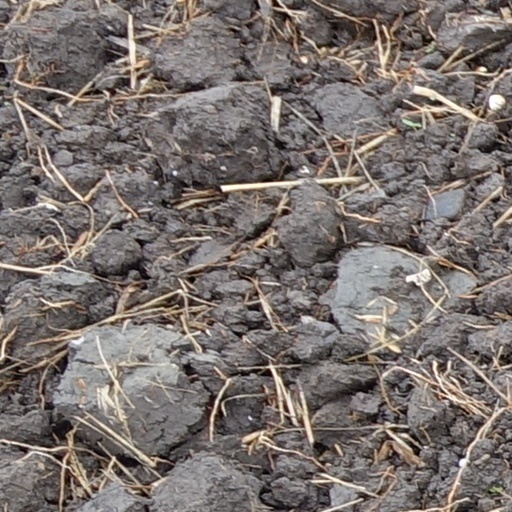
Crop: wheat